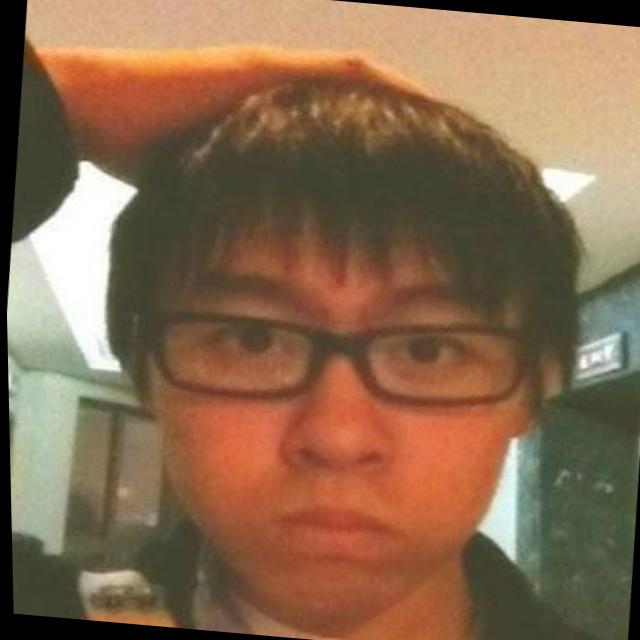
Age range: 21-44